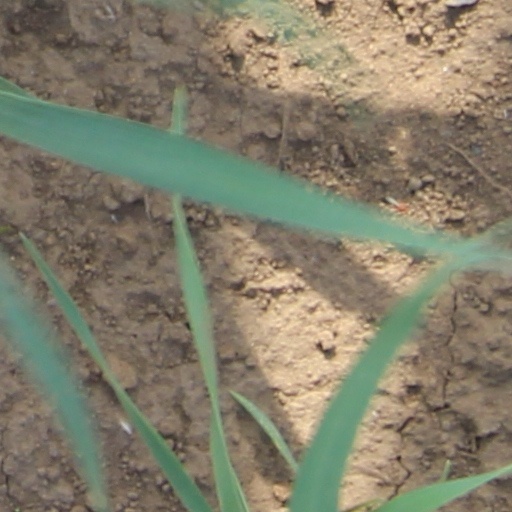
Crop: wheat